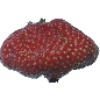
Label: strawberry_wedge